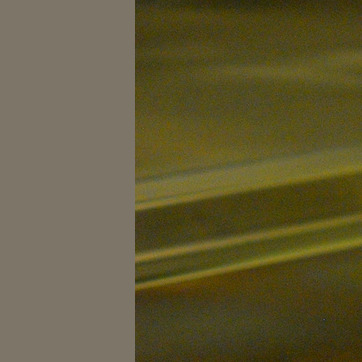
Material: metal